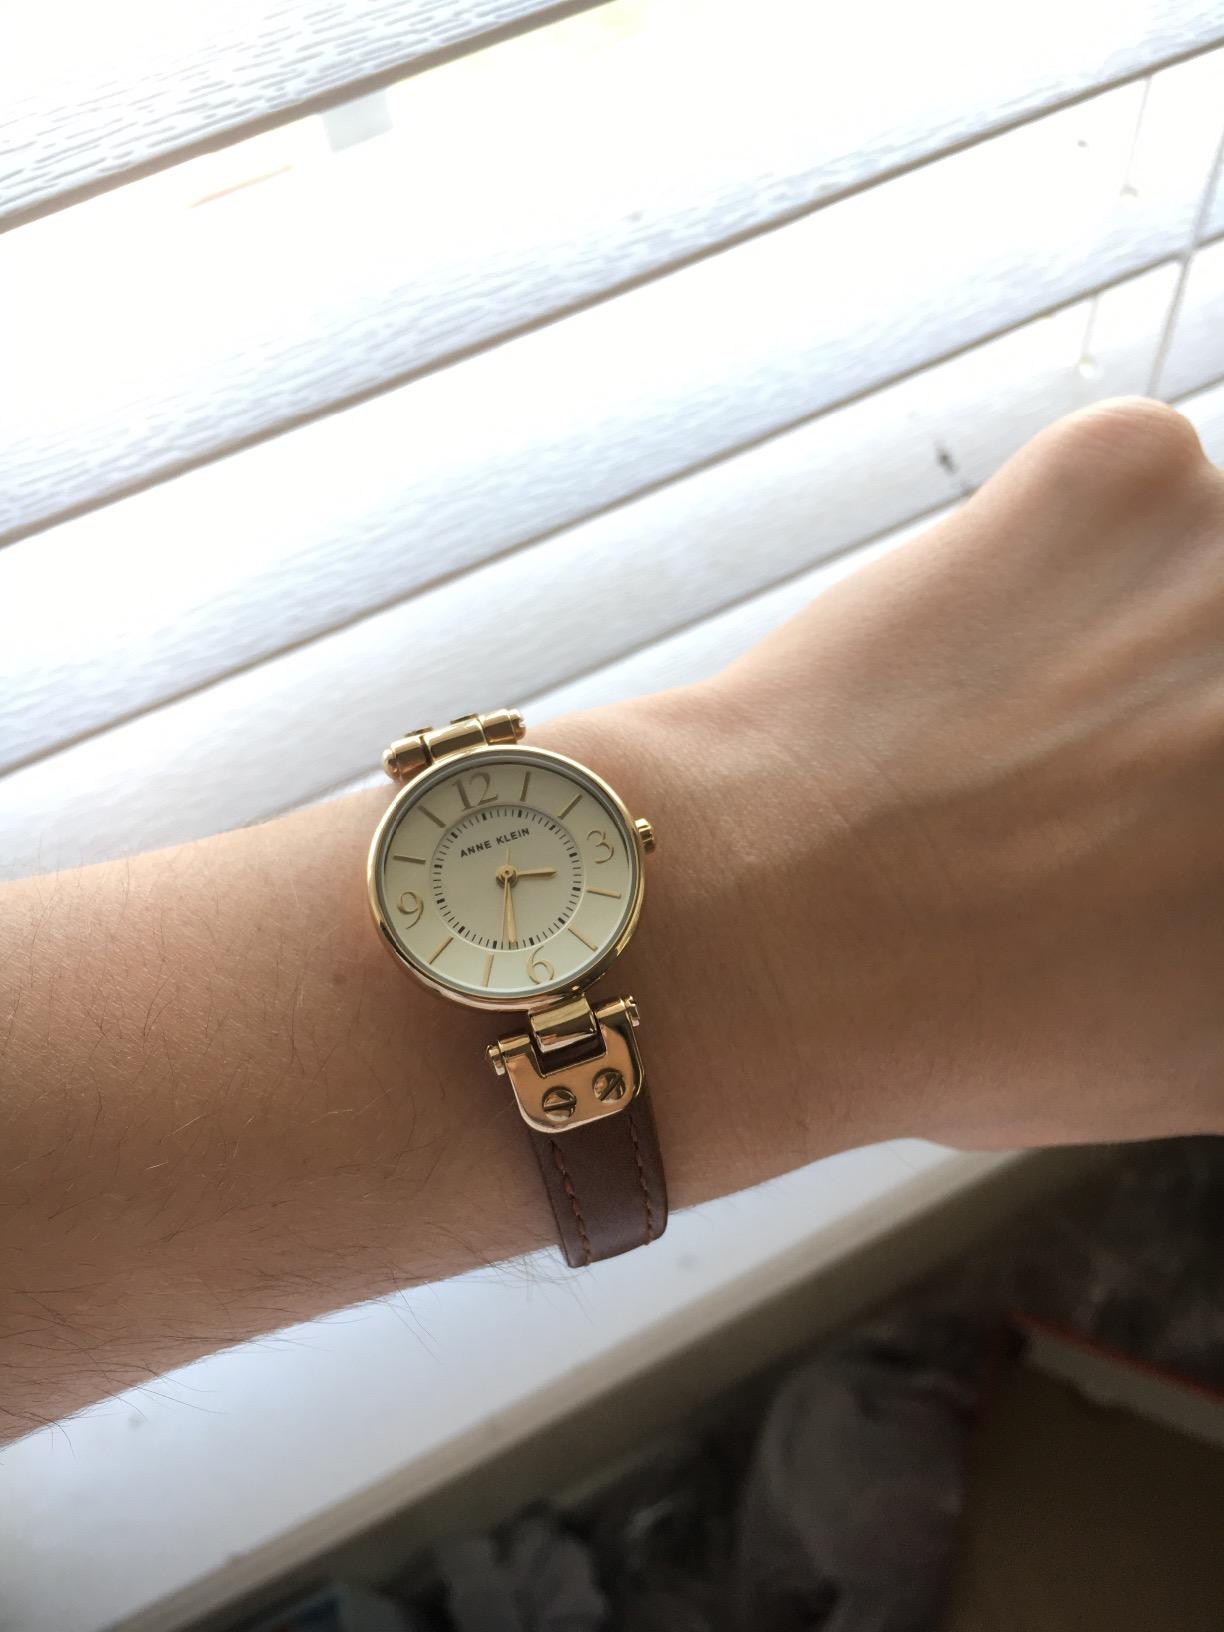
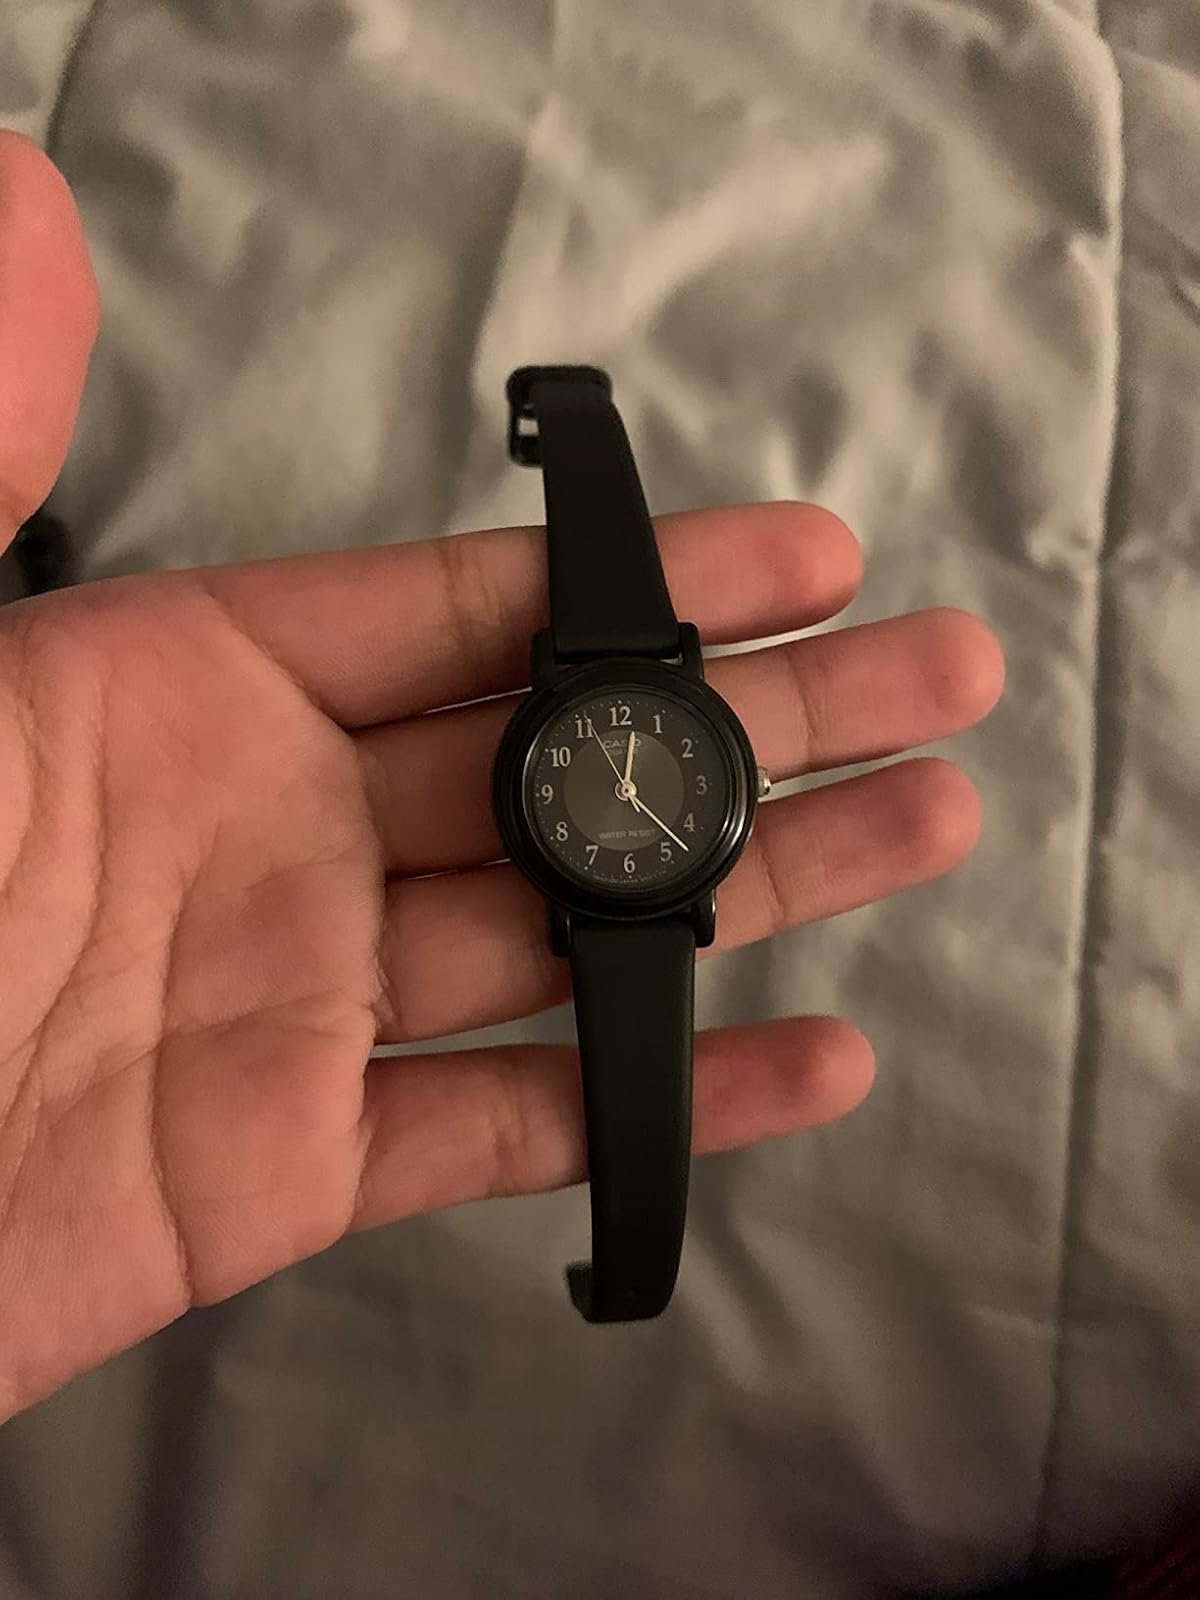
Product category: accessories_watch
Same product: no